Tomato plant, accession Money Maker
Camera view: tilt-top (135 deg); turntable rotation: 0 degrees
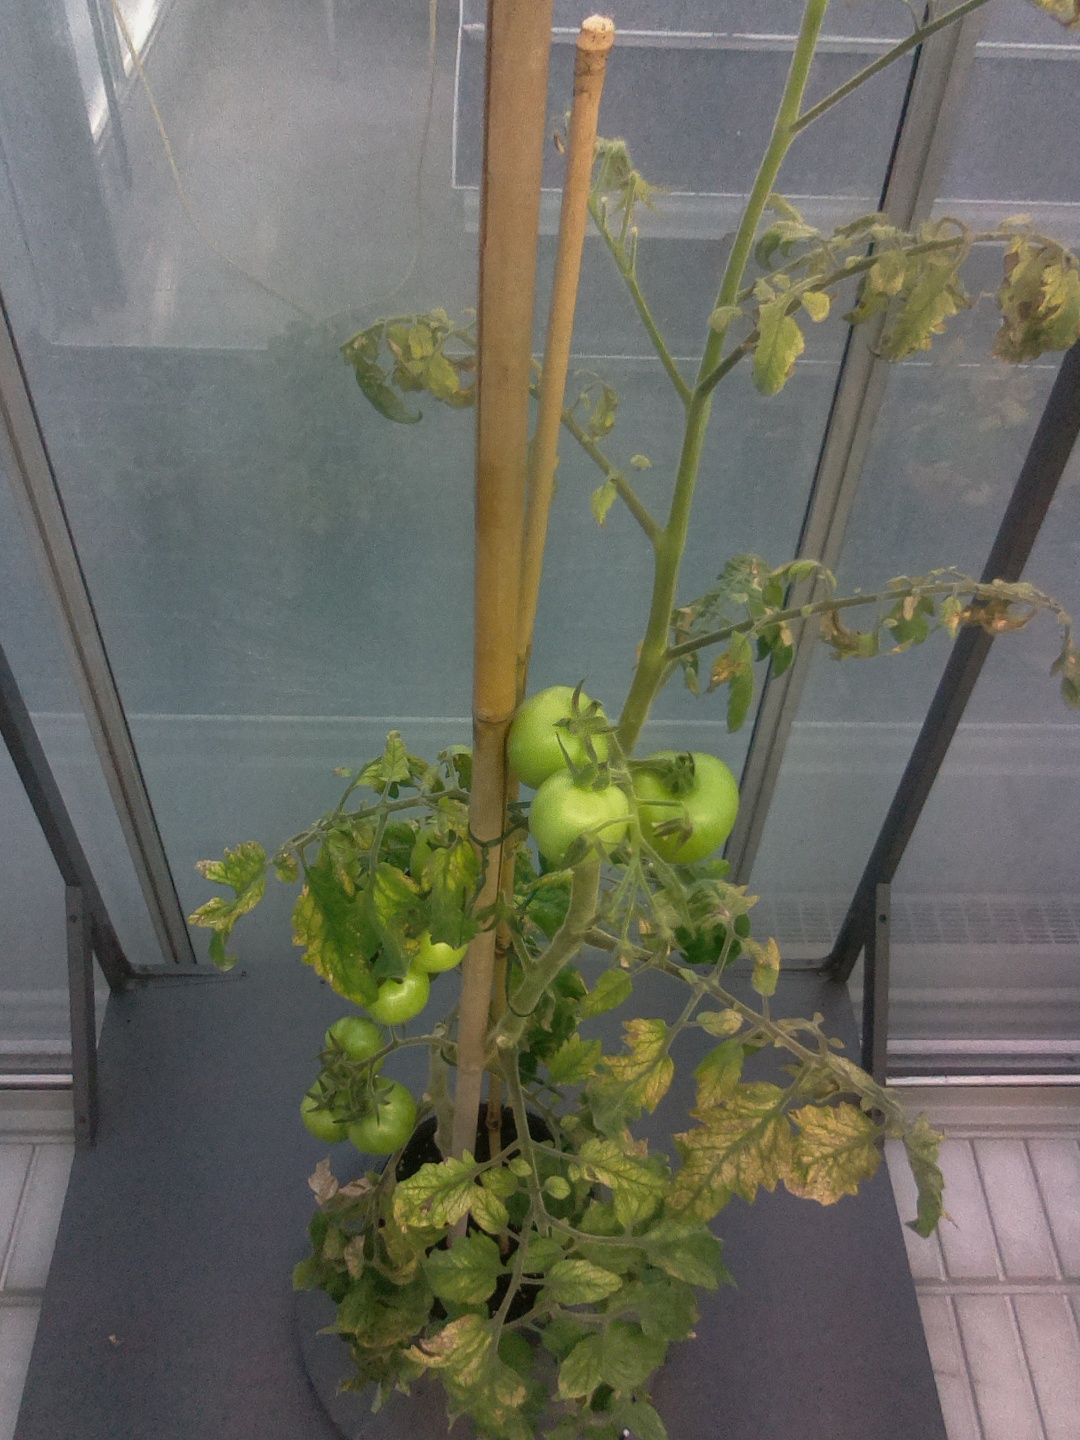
BBCH growth stage 77: 70%-80% of final fruit size